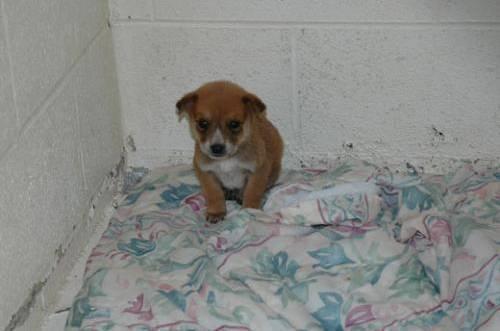
dog